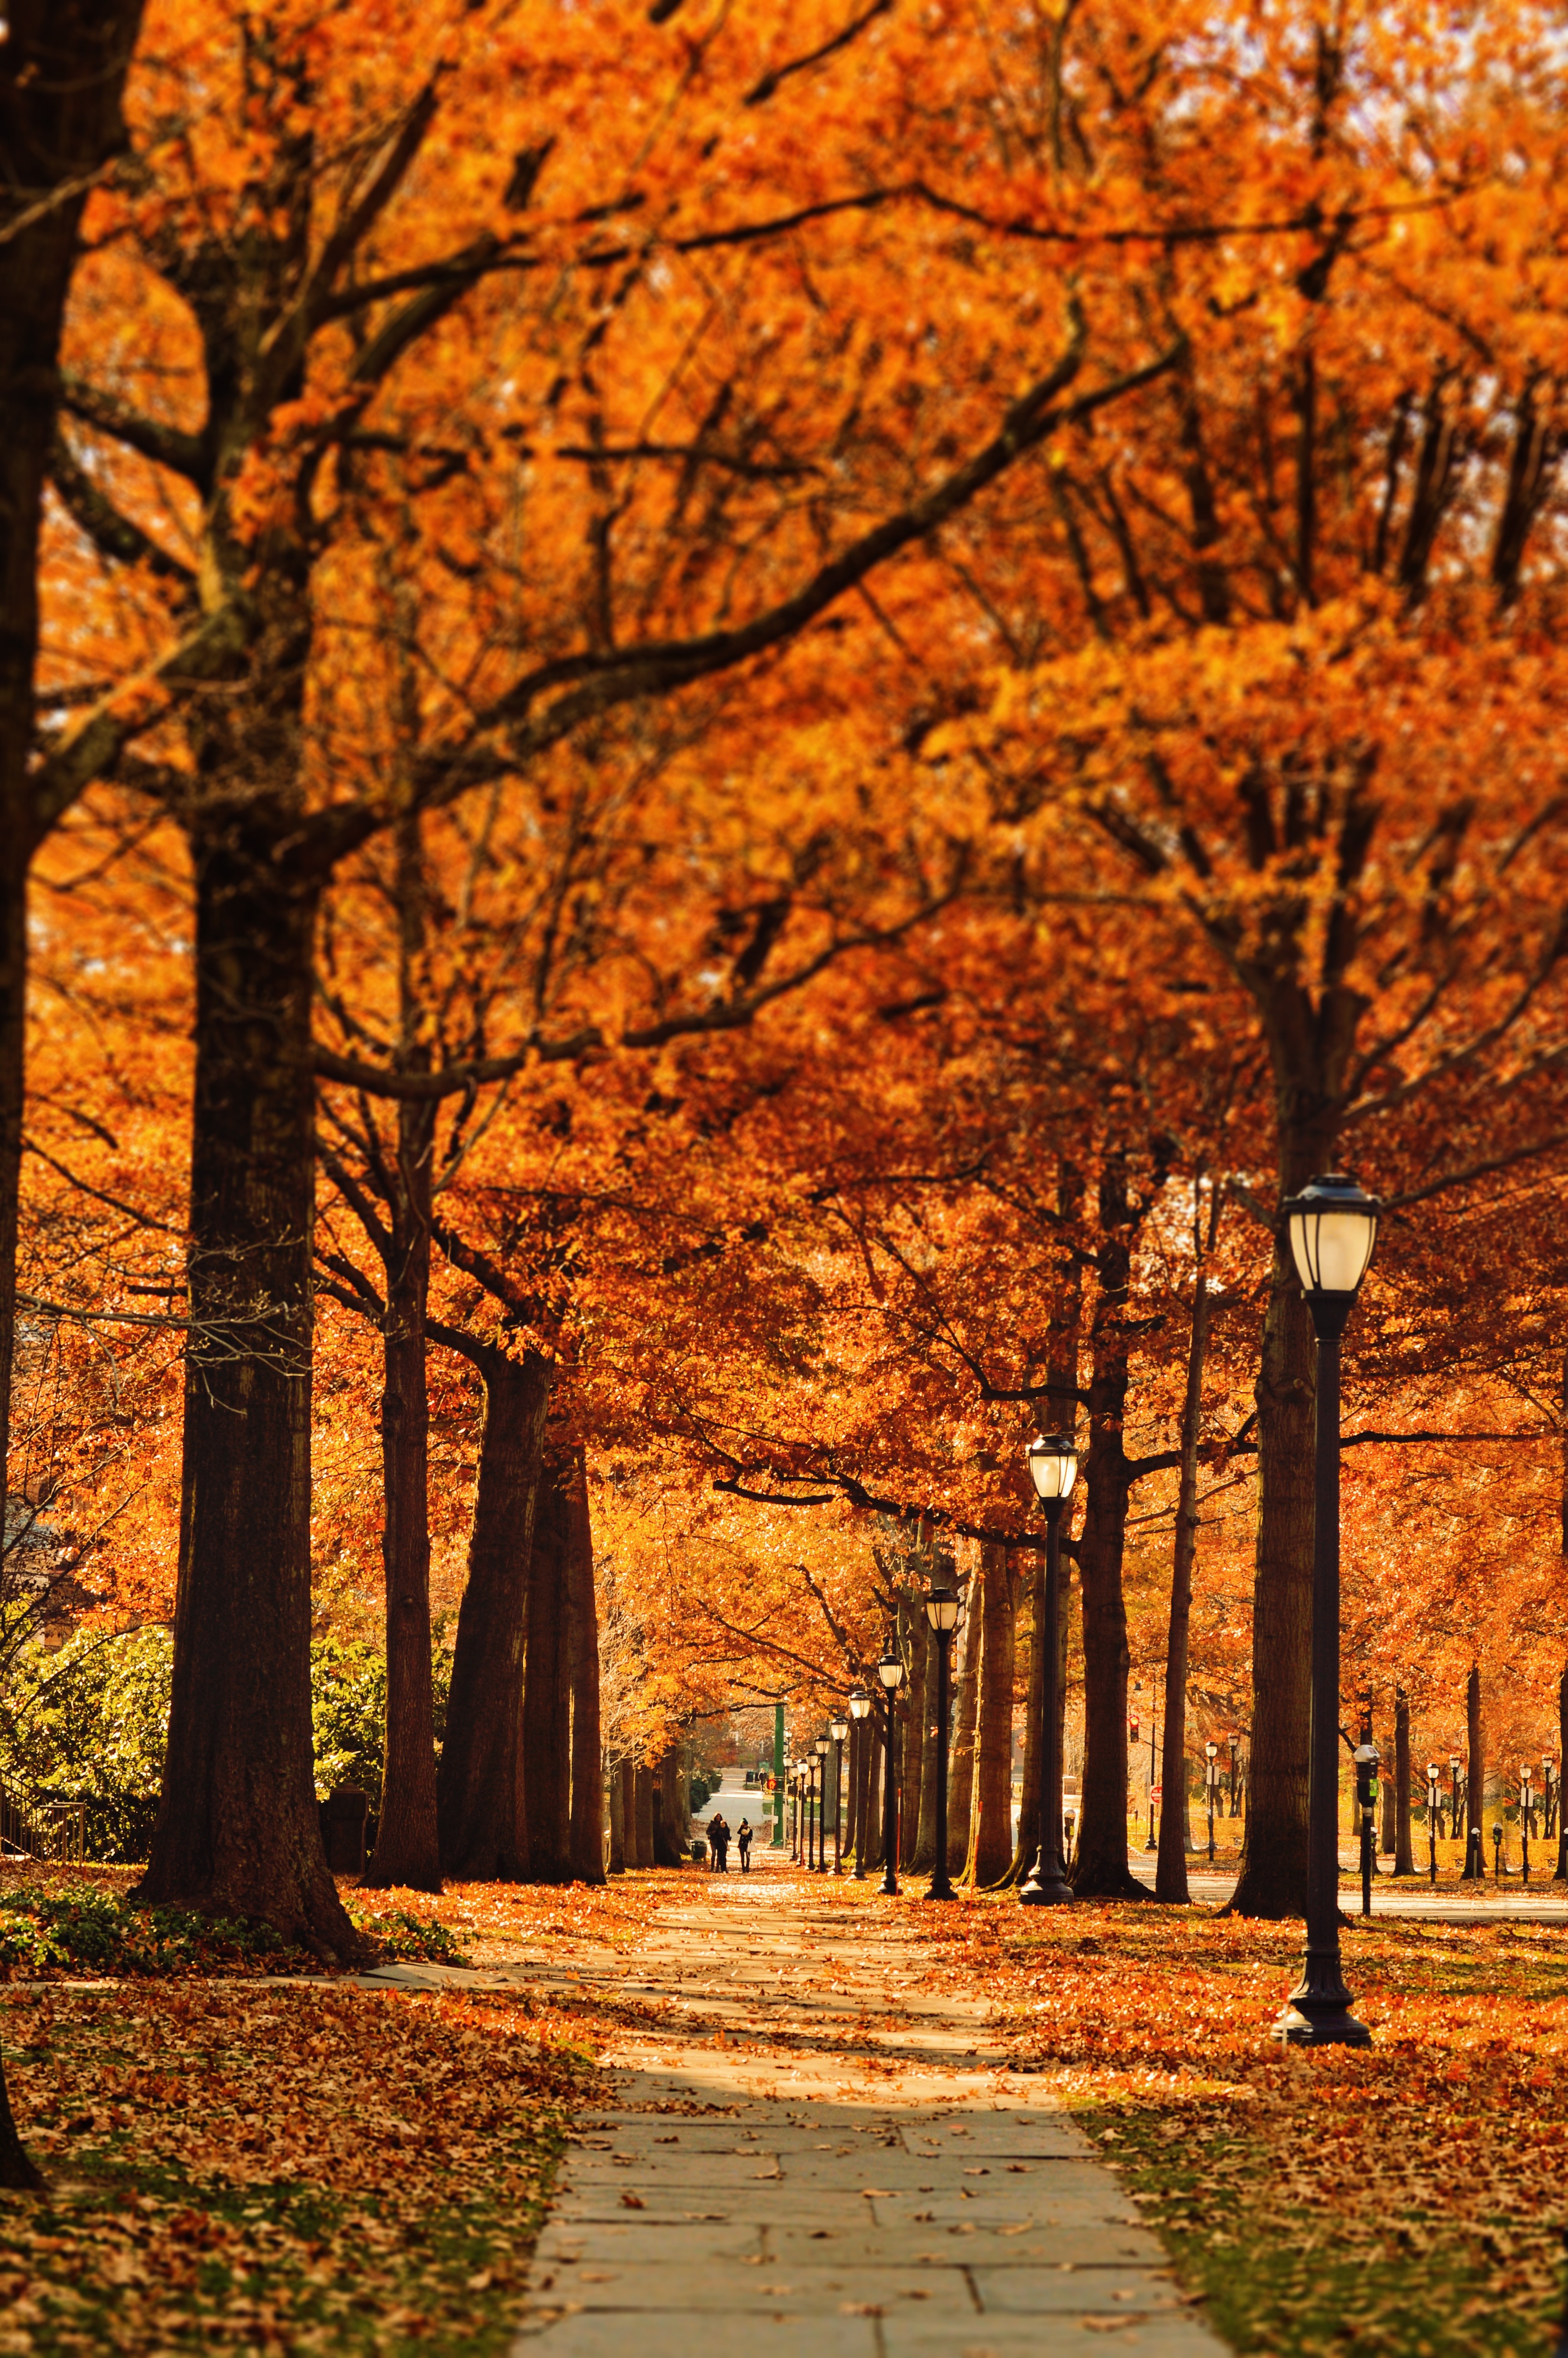
tree, branch, plant, sunlight, morning, leaf, autumn, season, deciduous, woodland, maidenhair tree, woody plant